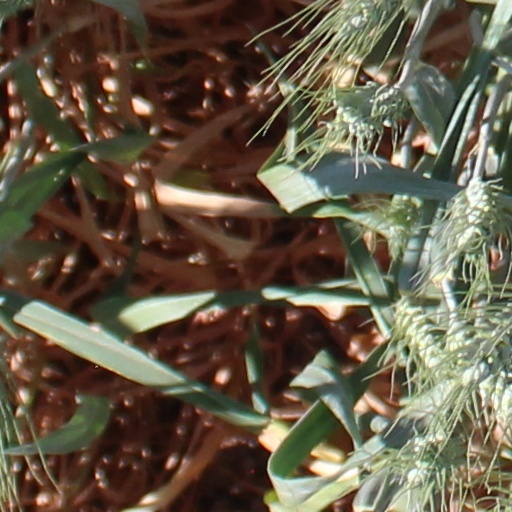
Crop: wheat